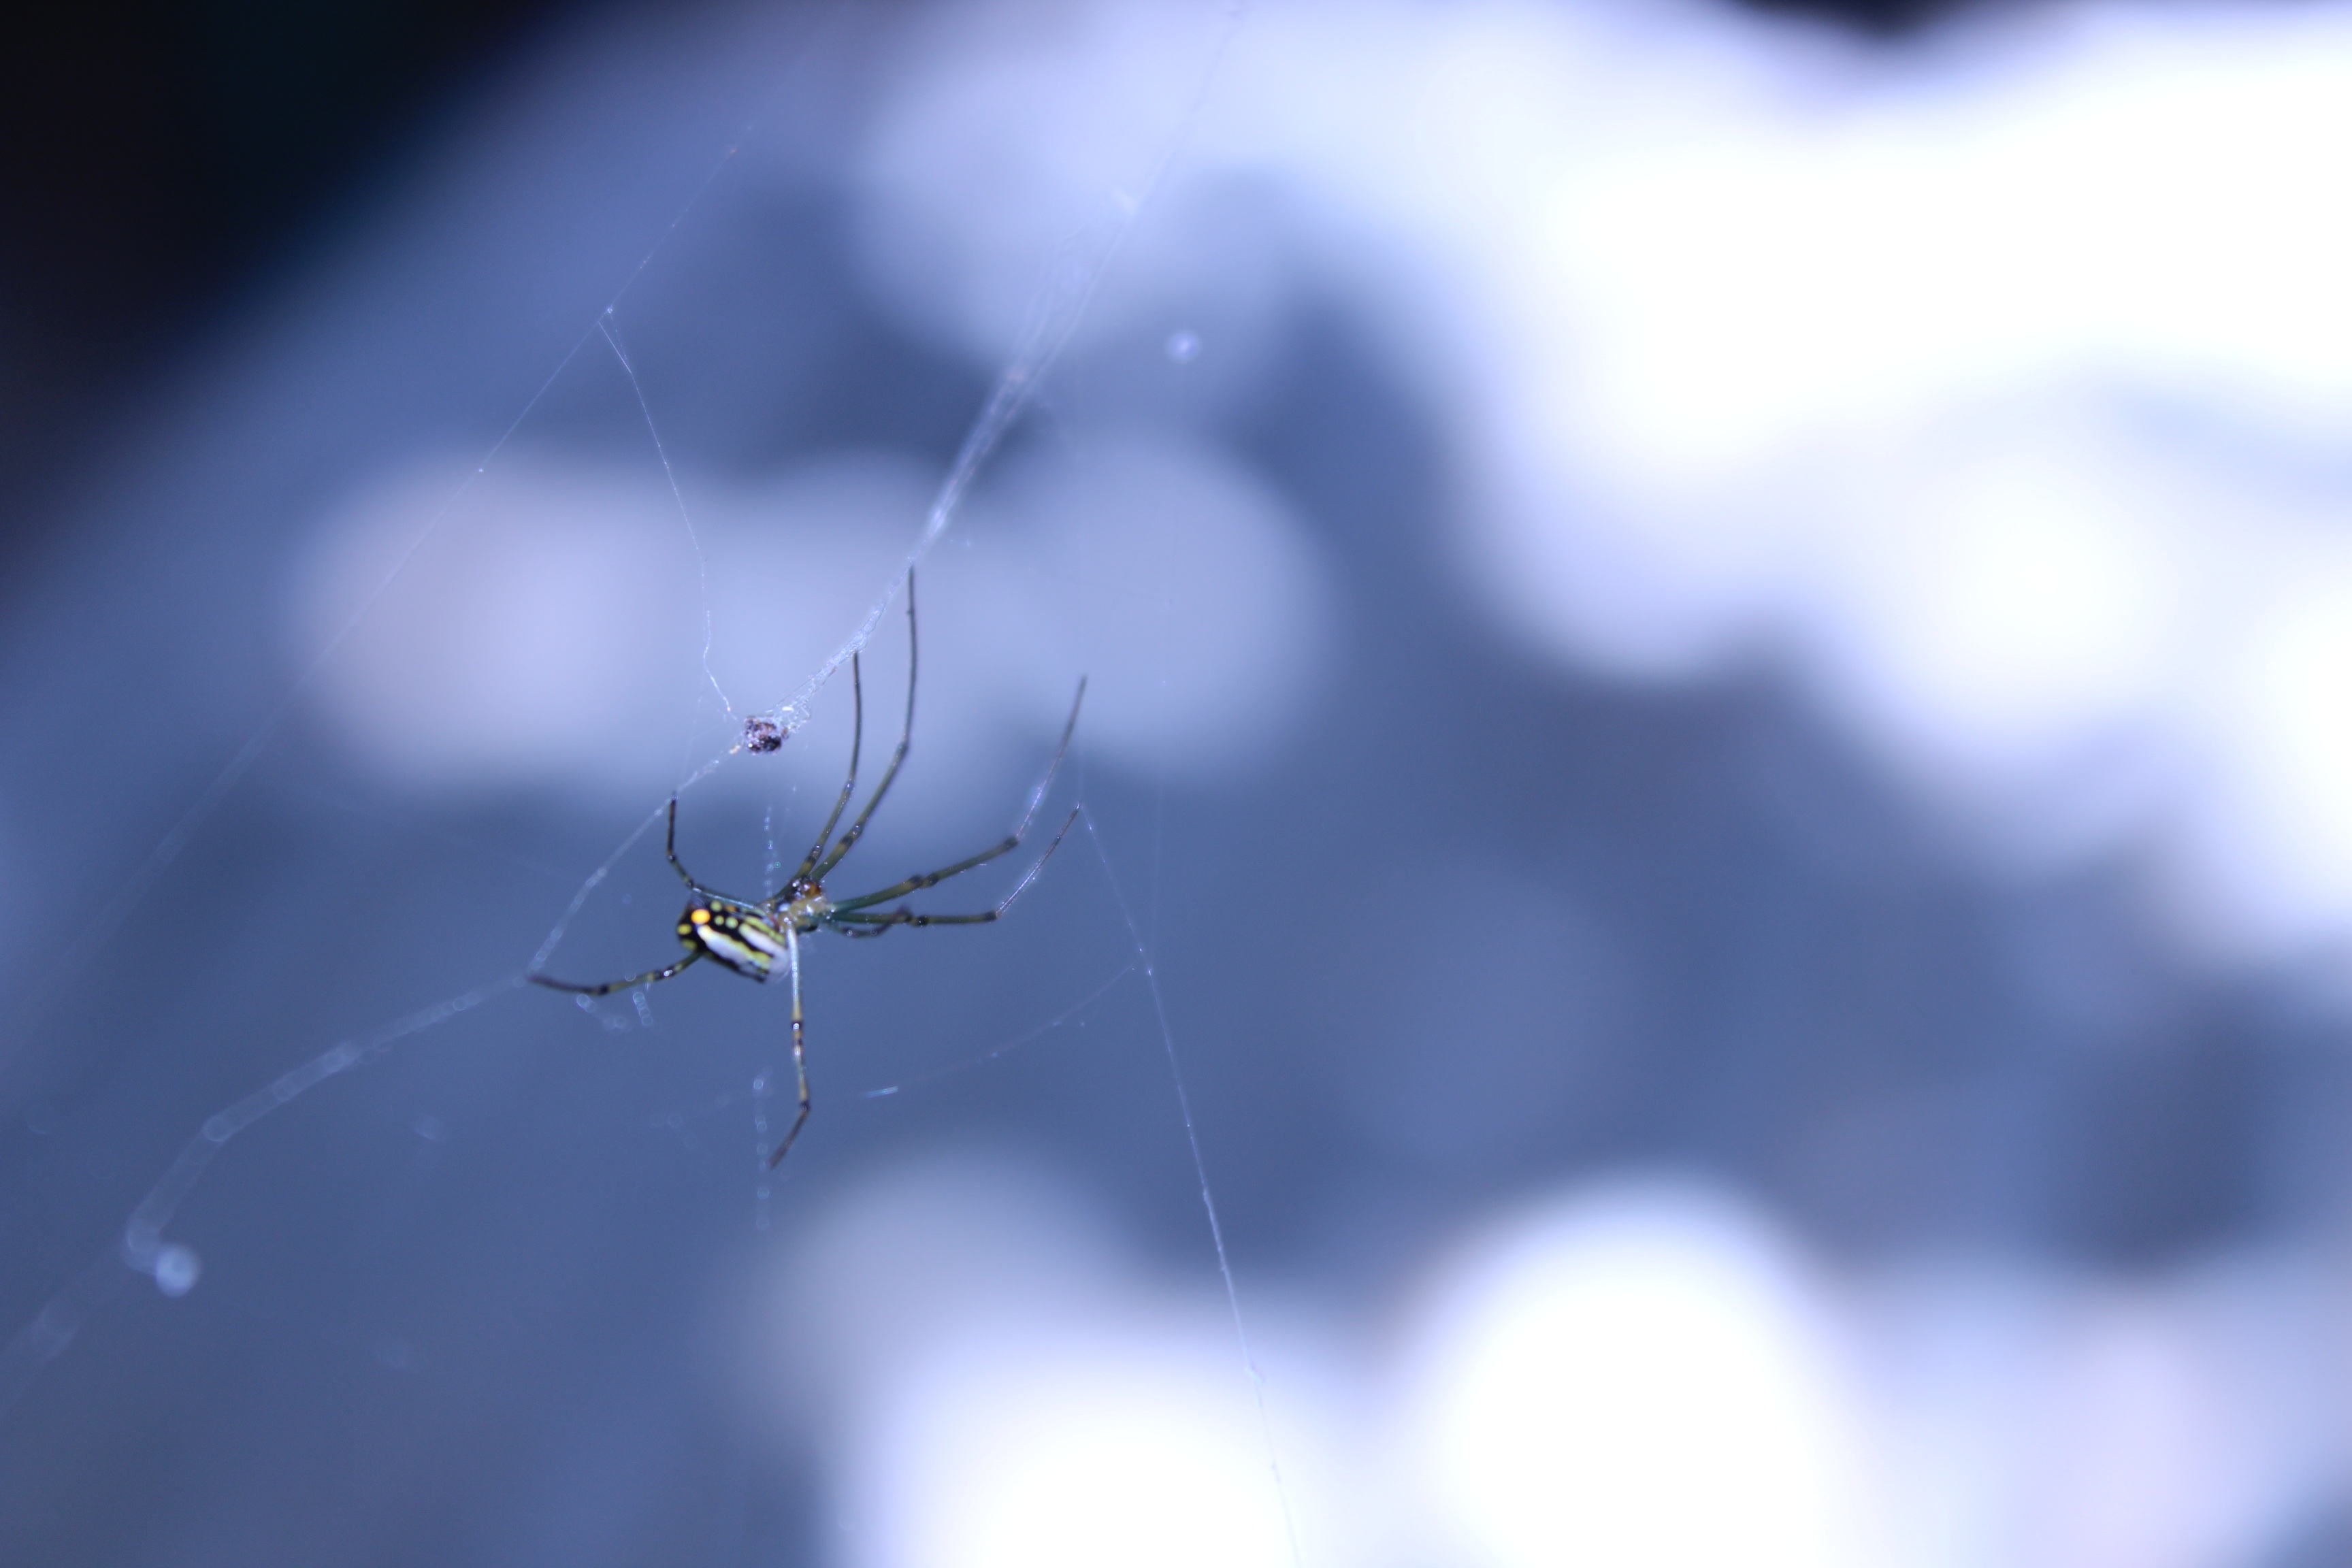
invertebrate, spider web, close up, spider, arachnid, macro photography, arthropod